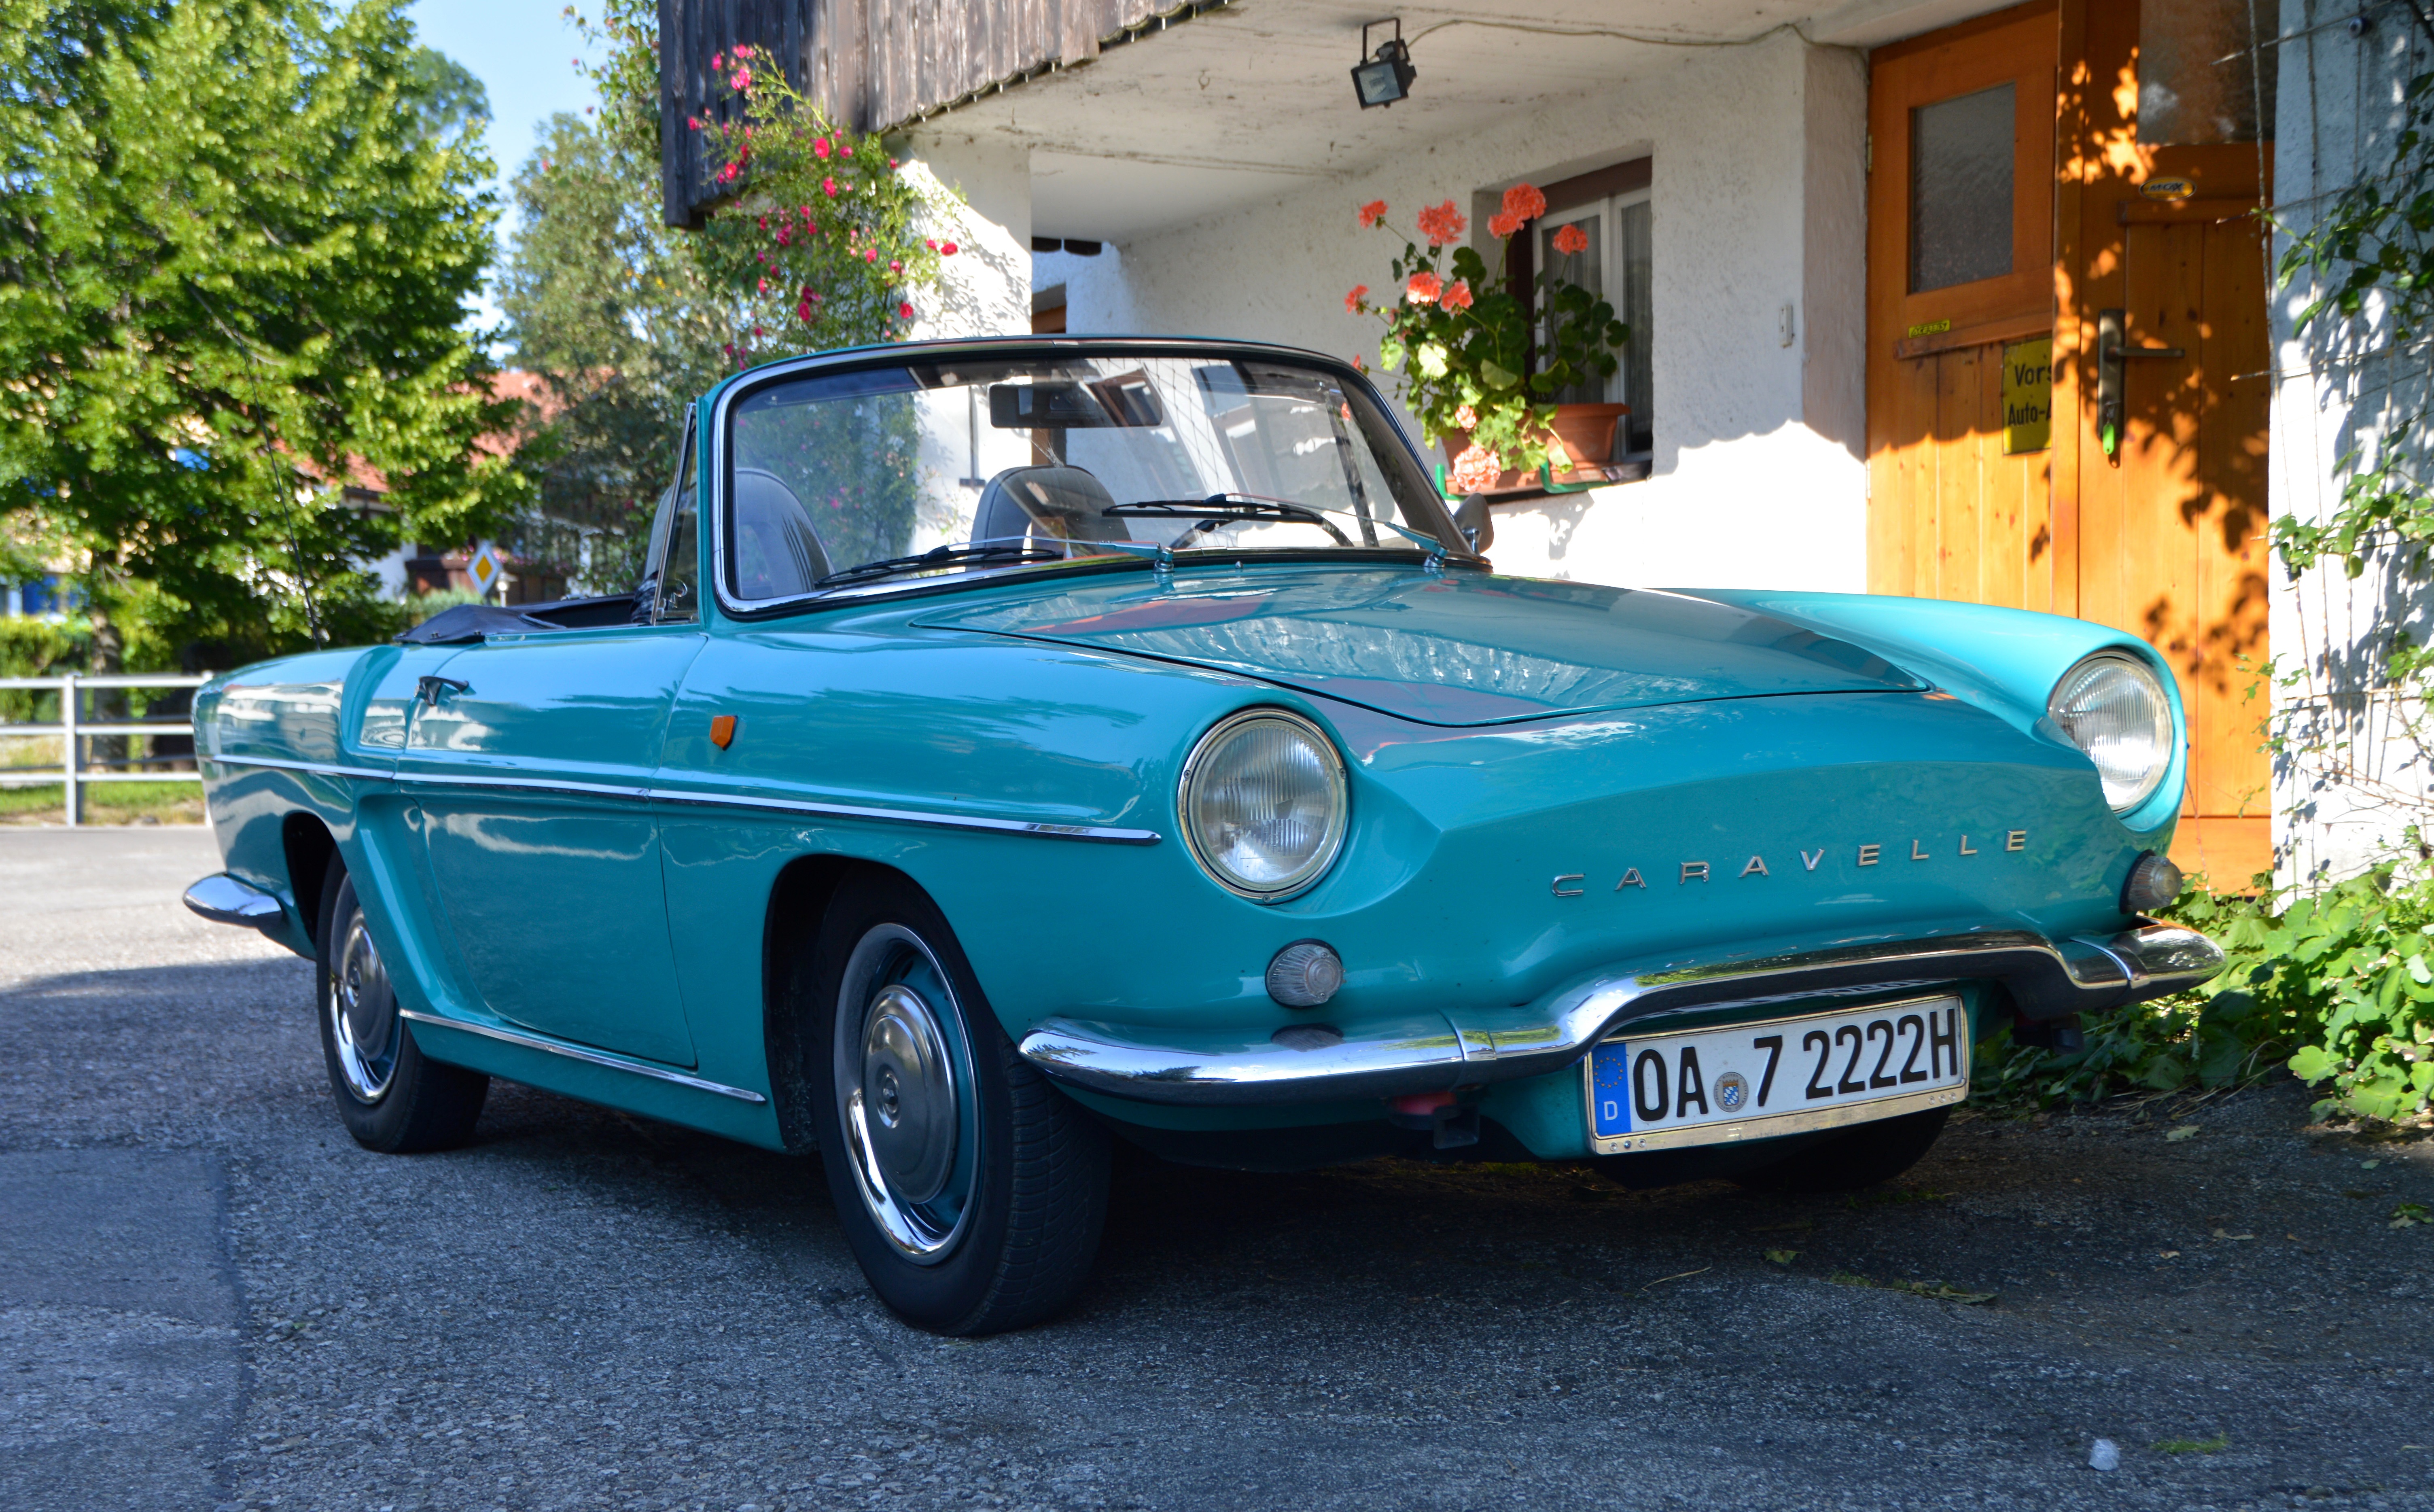
car, vehicle, auto, vintage car, sedan, oldtimer, convertible, renault, antique car, land vehicle, caravelle, automobile make, automotive exterior, compact car, mid size car